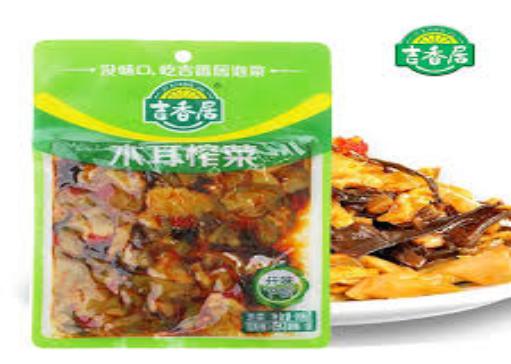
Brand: jixiangju
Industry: Food